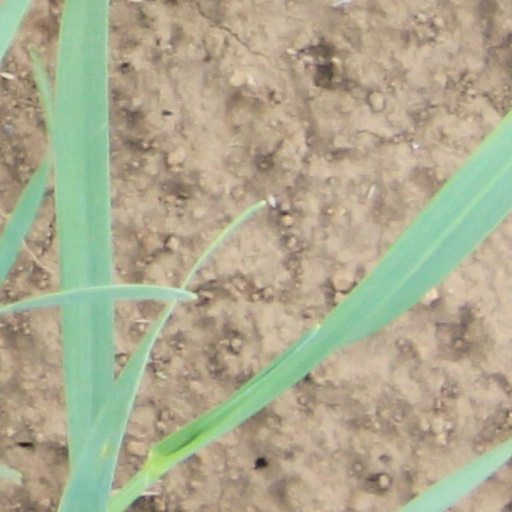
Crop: wheat